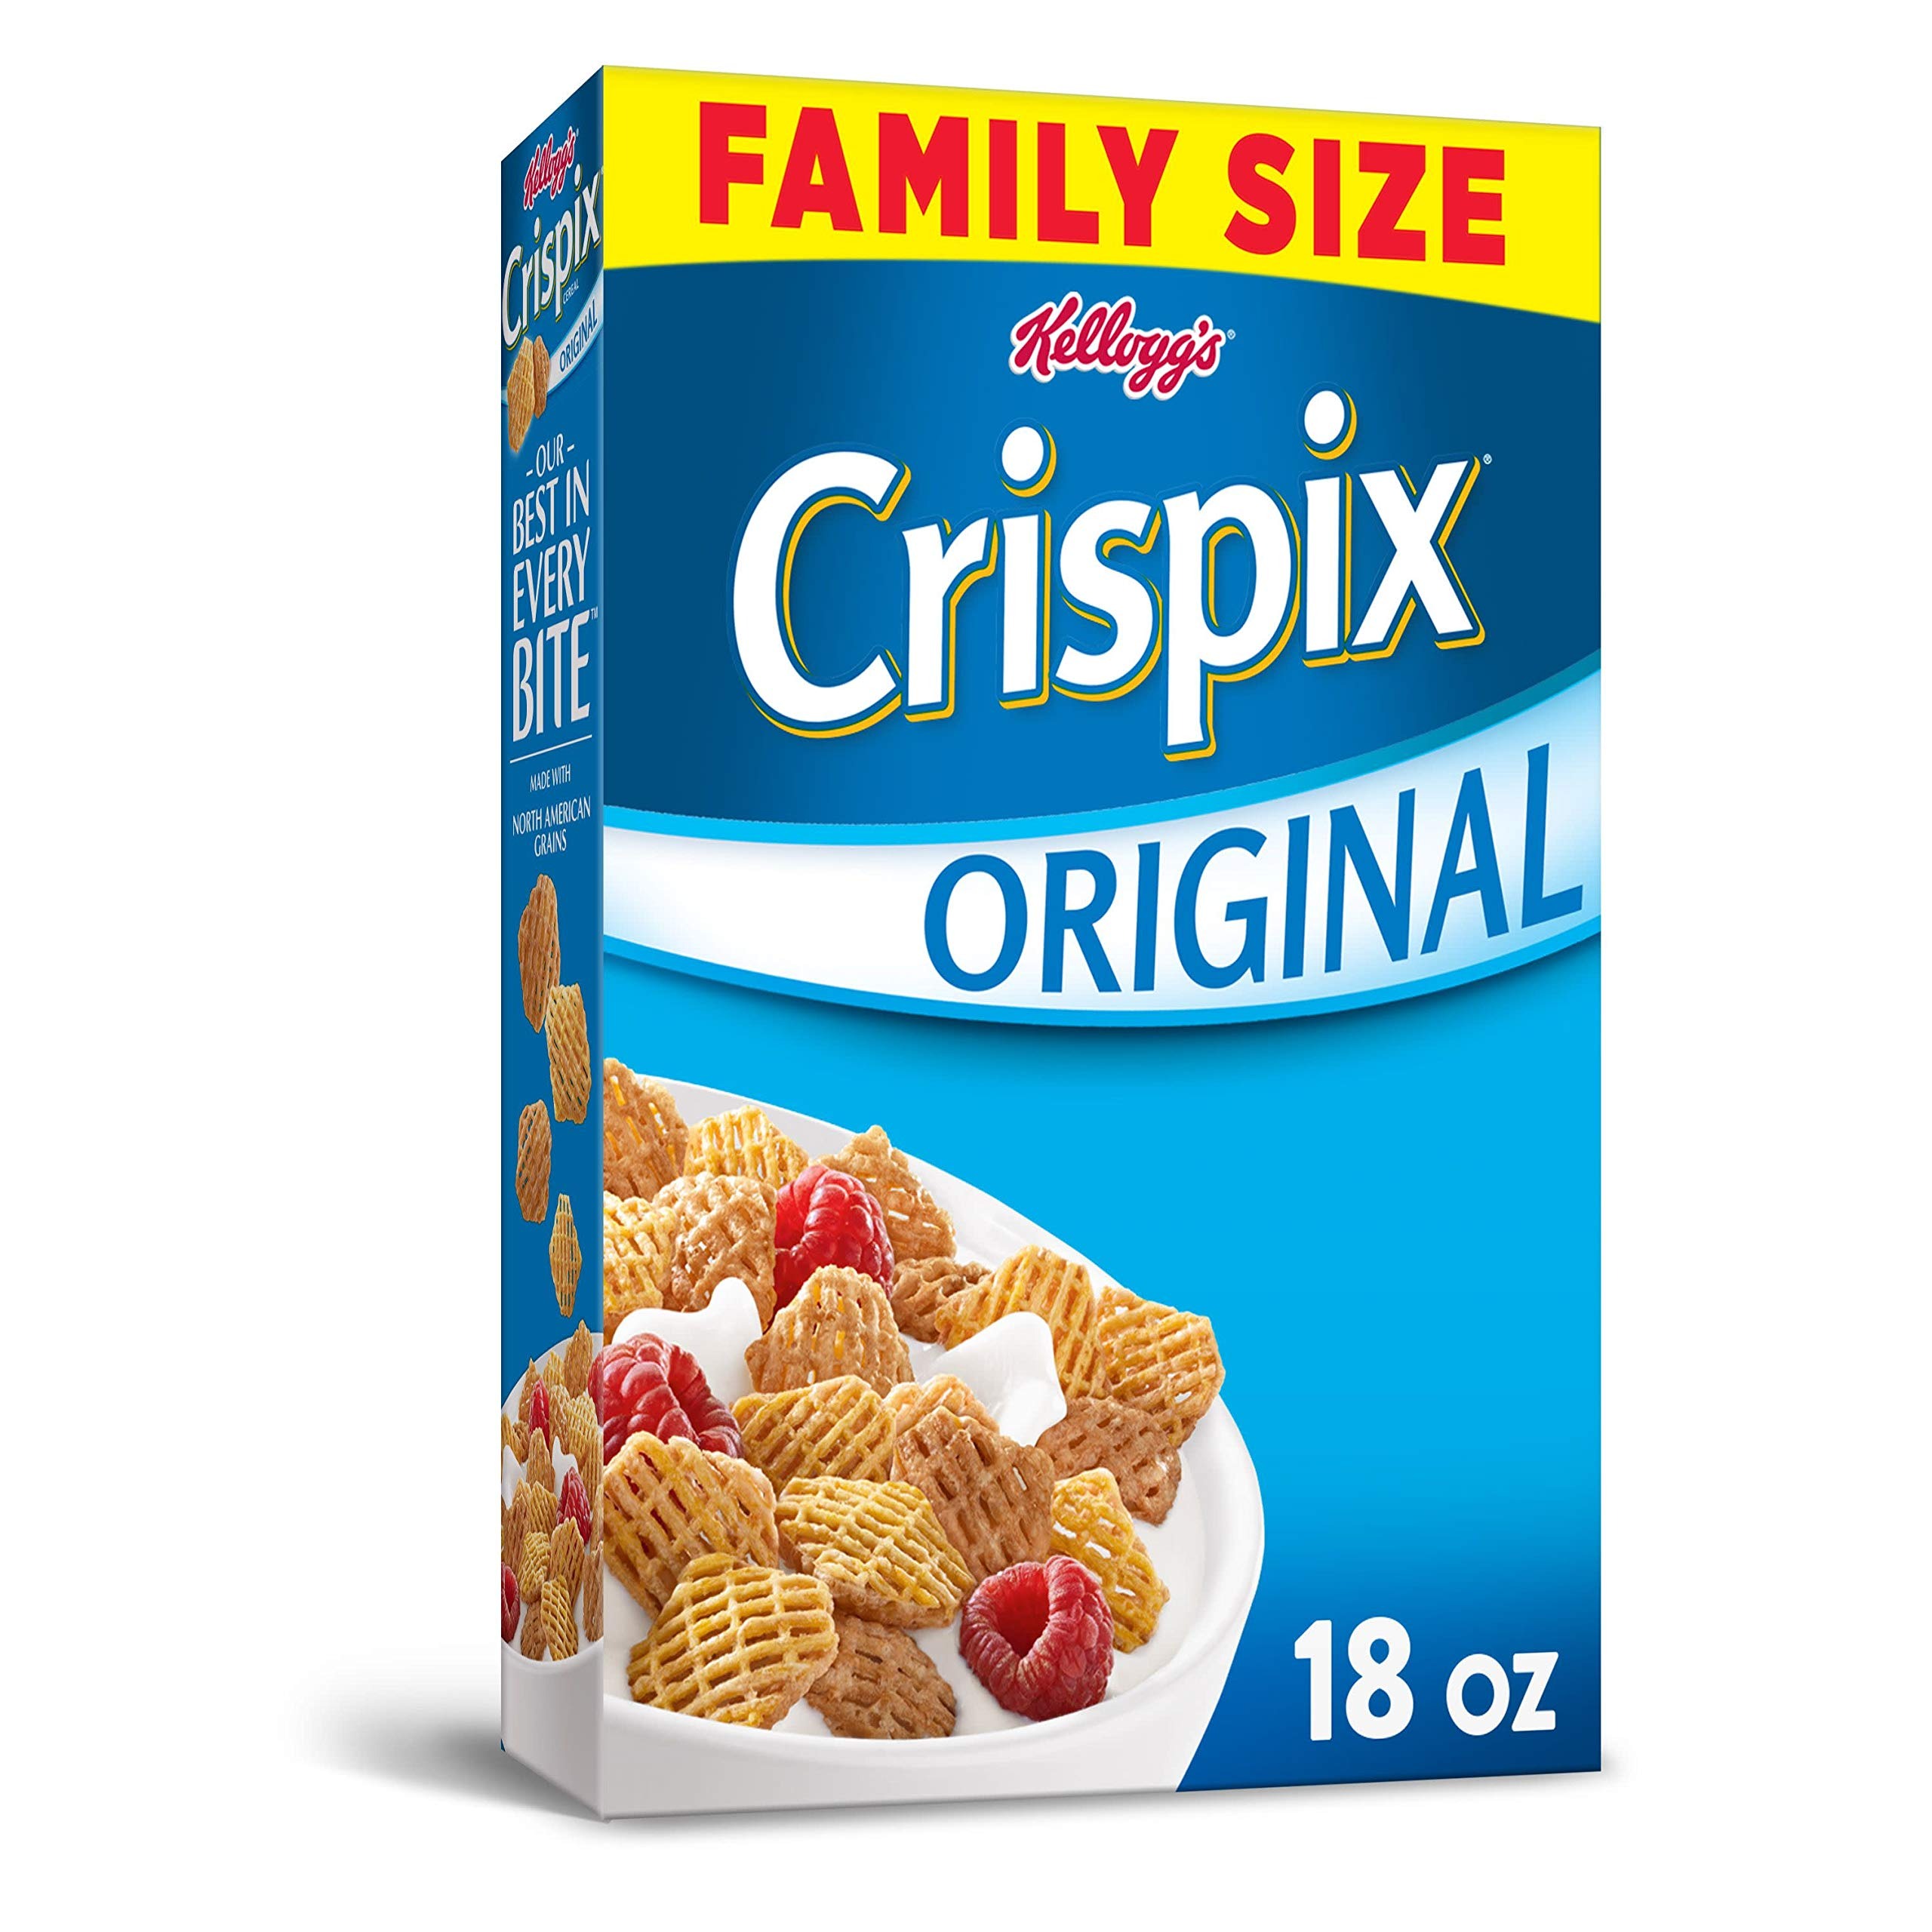
Item Name: Kellogg's Crispix, Breakfast Cereal, Original, Family Size, 18oz Box(Pack of 6)
Bullet Point 1: An irresistibly crispy, crunchy corn and rice cereal with just a hint of sweetness
Bullet Point 2: With the crispiness of rice on one side and the crunch of corn on the other, Crispix cereal is a delightfully delicious way to greet the day
Bullet Point 3: A good source of 8 vitamins and minerals; Low fat; A fun part of any balanced breakfast
Bullet Point 4: Enjoy with your preferred milk or as a delicious addition to your favorite snack mixes
Bullet Point 5: Convenient, ready to eat cereal packaged in 6 - 18-ounce boxes; packaged for freshness and great taste
Value: 108.0
Unit: Ounce

Price: 5.39